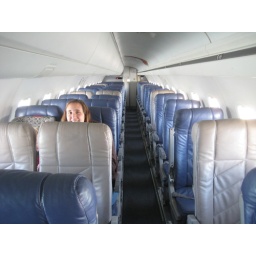
There was one woman in seat 2A and the rest of the airplane was left to us.